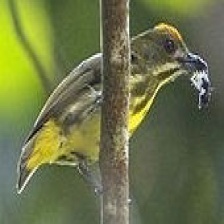
Species: YELLOW BELLIED FLOWERPECKER
Scientific name: DICAEUM MELANOXANTHUM